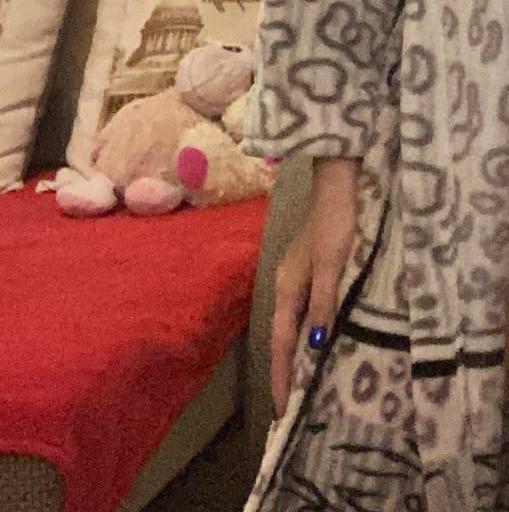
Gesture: no_gesture